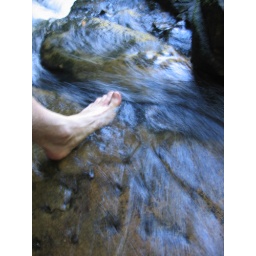
Pictures from my hike in the beautiful blue mountains Pictures from my hike in the beautiful blue mountains